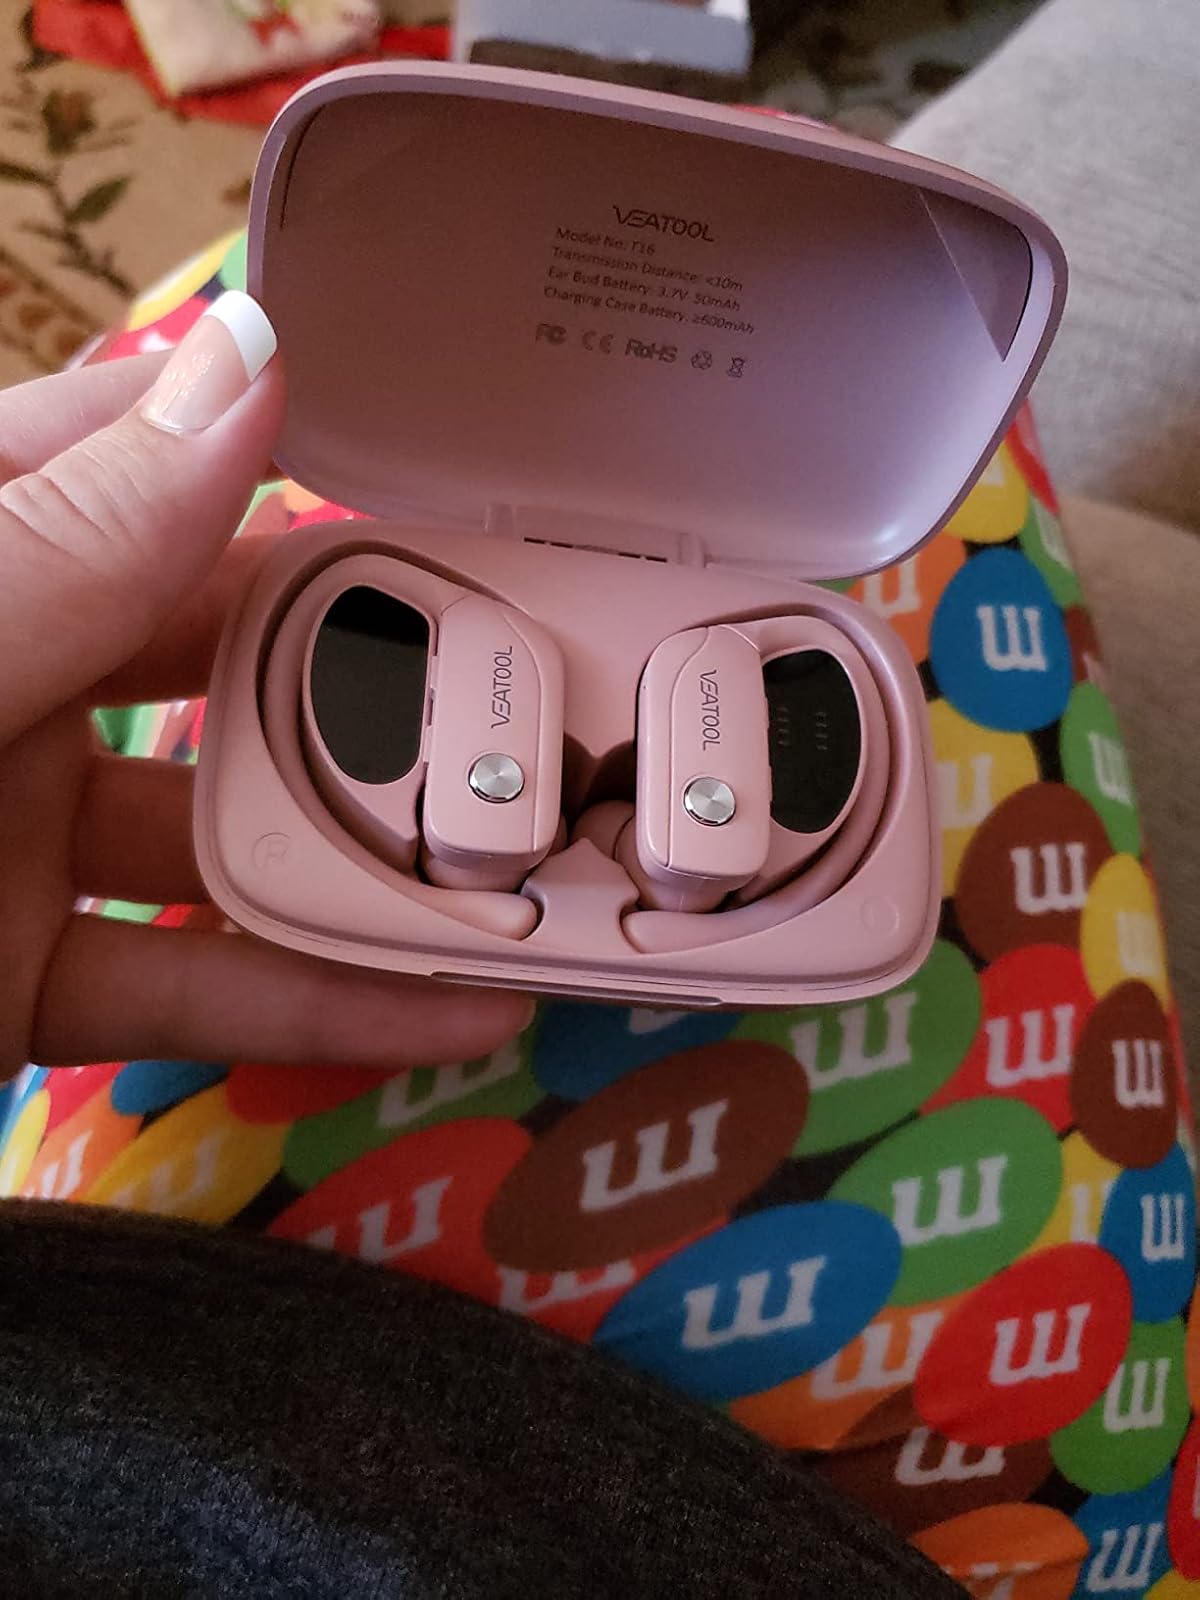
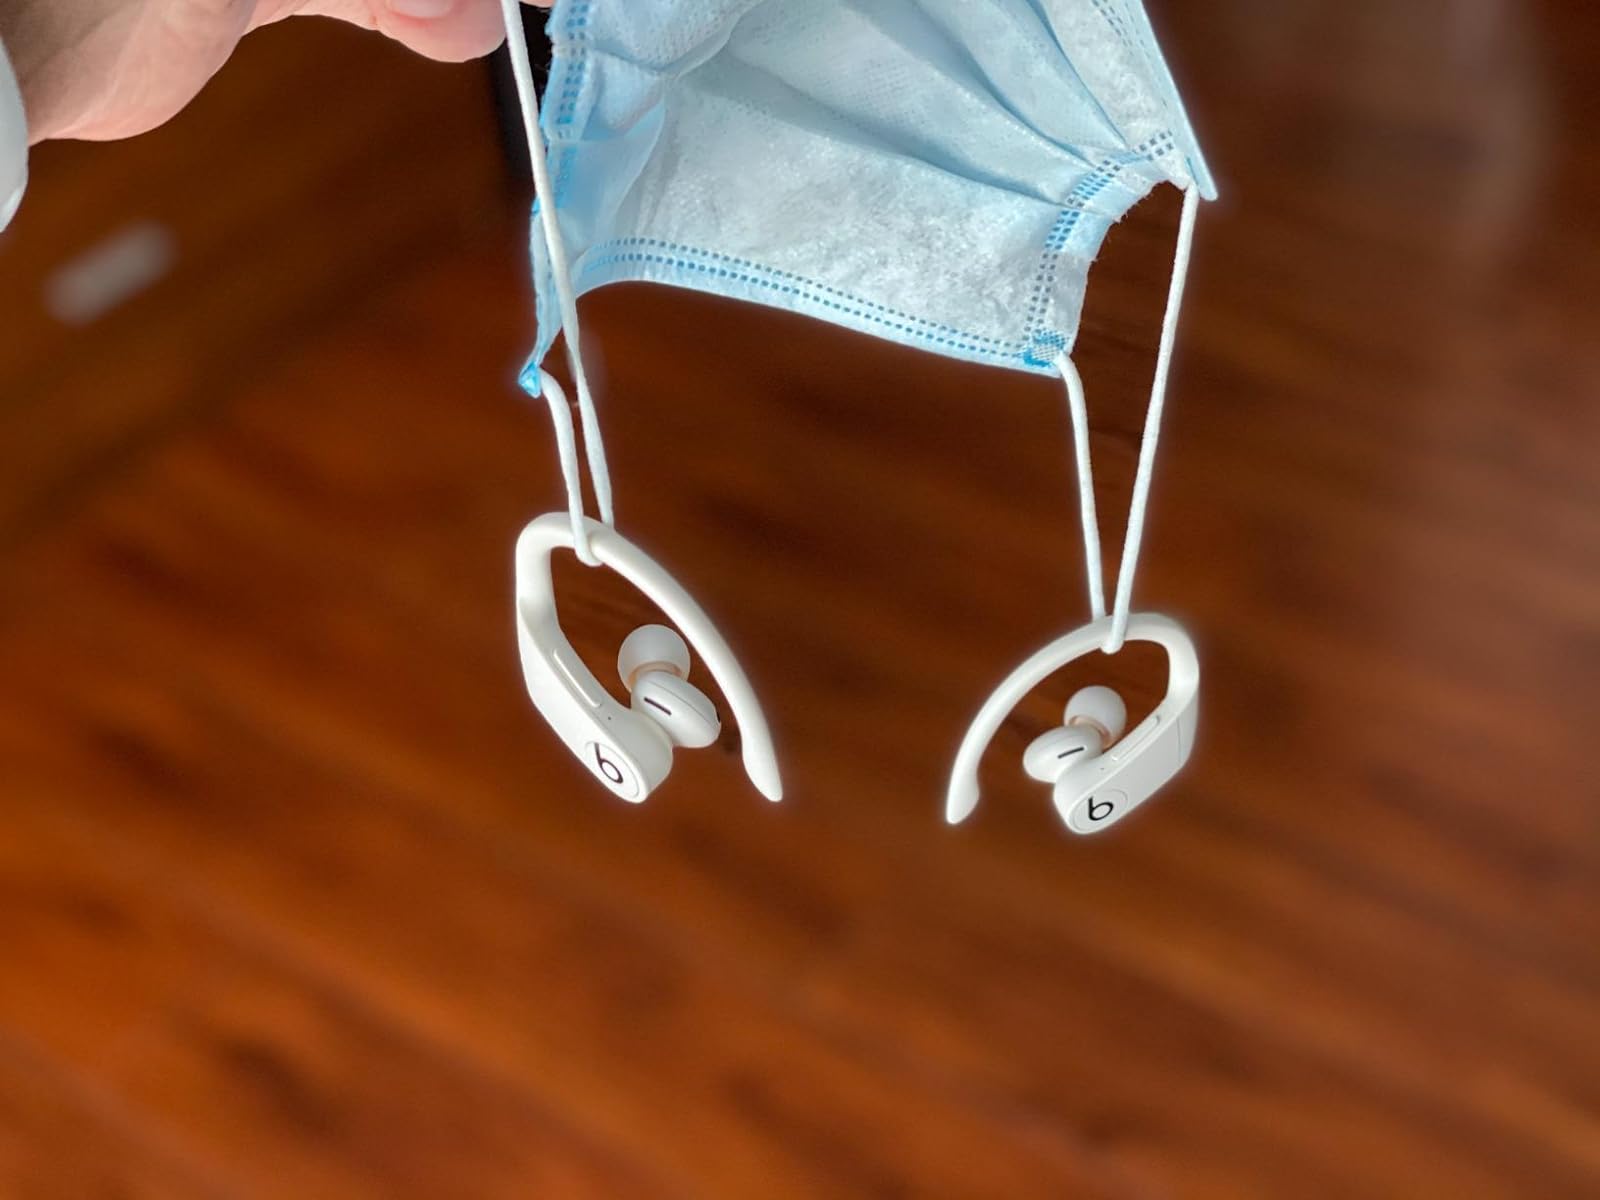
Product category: earbuds
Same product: no